Bernard Le Grelle

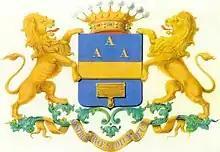
Family coat of arms

Le Grelle was born in Aalst (Belgium) into the Le Grelle family, a wealthy family dating back into the XVIIth century, ennobled in 1794 by Francis II, the last Holy Roman Emperor. His direct ancestor, Joseph J. Le Grelle, founded the Joseph-J. Le Grelle bank in 1792 at the age of 27. The Bank was minting its own currency.